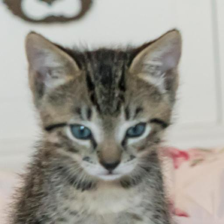
Label: animals